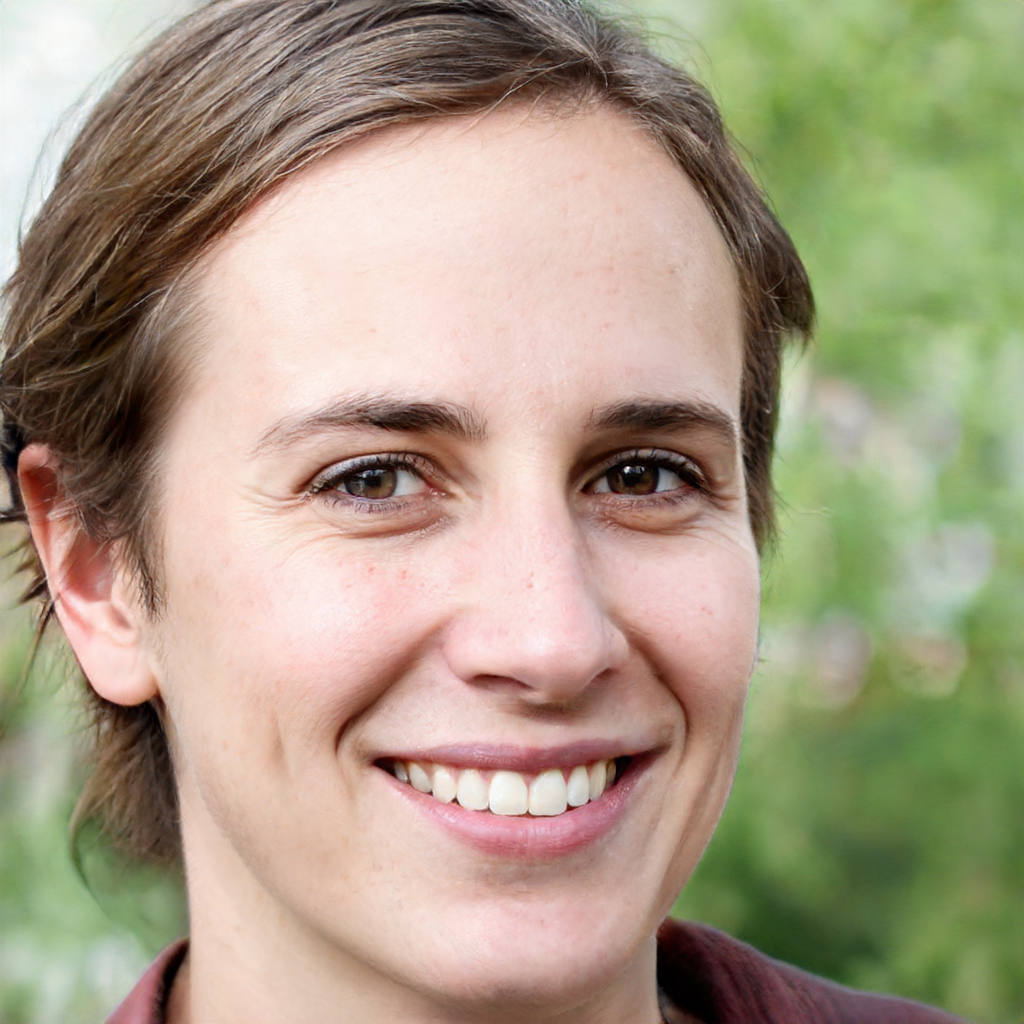
Gender: Female